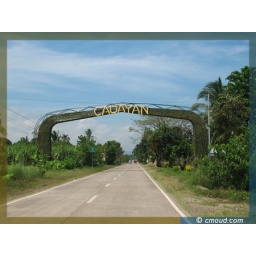
road going to Punta Bulata white sand beach resort in Negros Occidental, Philippines. thanks to cmoud.com for the pics